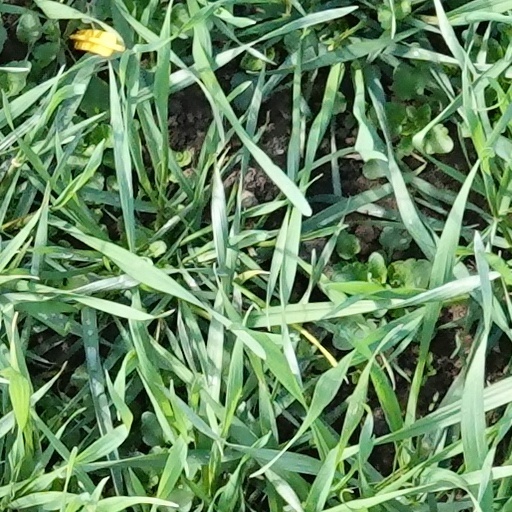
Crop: wheat